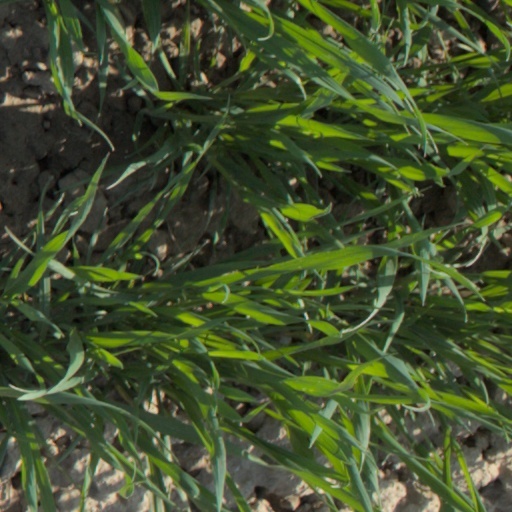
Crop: wheat